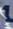
Number: 1